Bill Clohesy

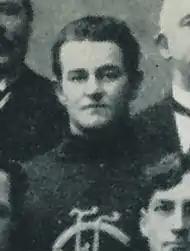
Clohesy in 1918

William John Clohesy (5 November 1894 – 8 November 1945) was an Australian rules footballer who played with Carlton in the Victorian Football League (VFL).